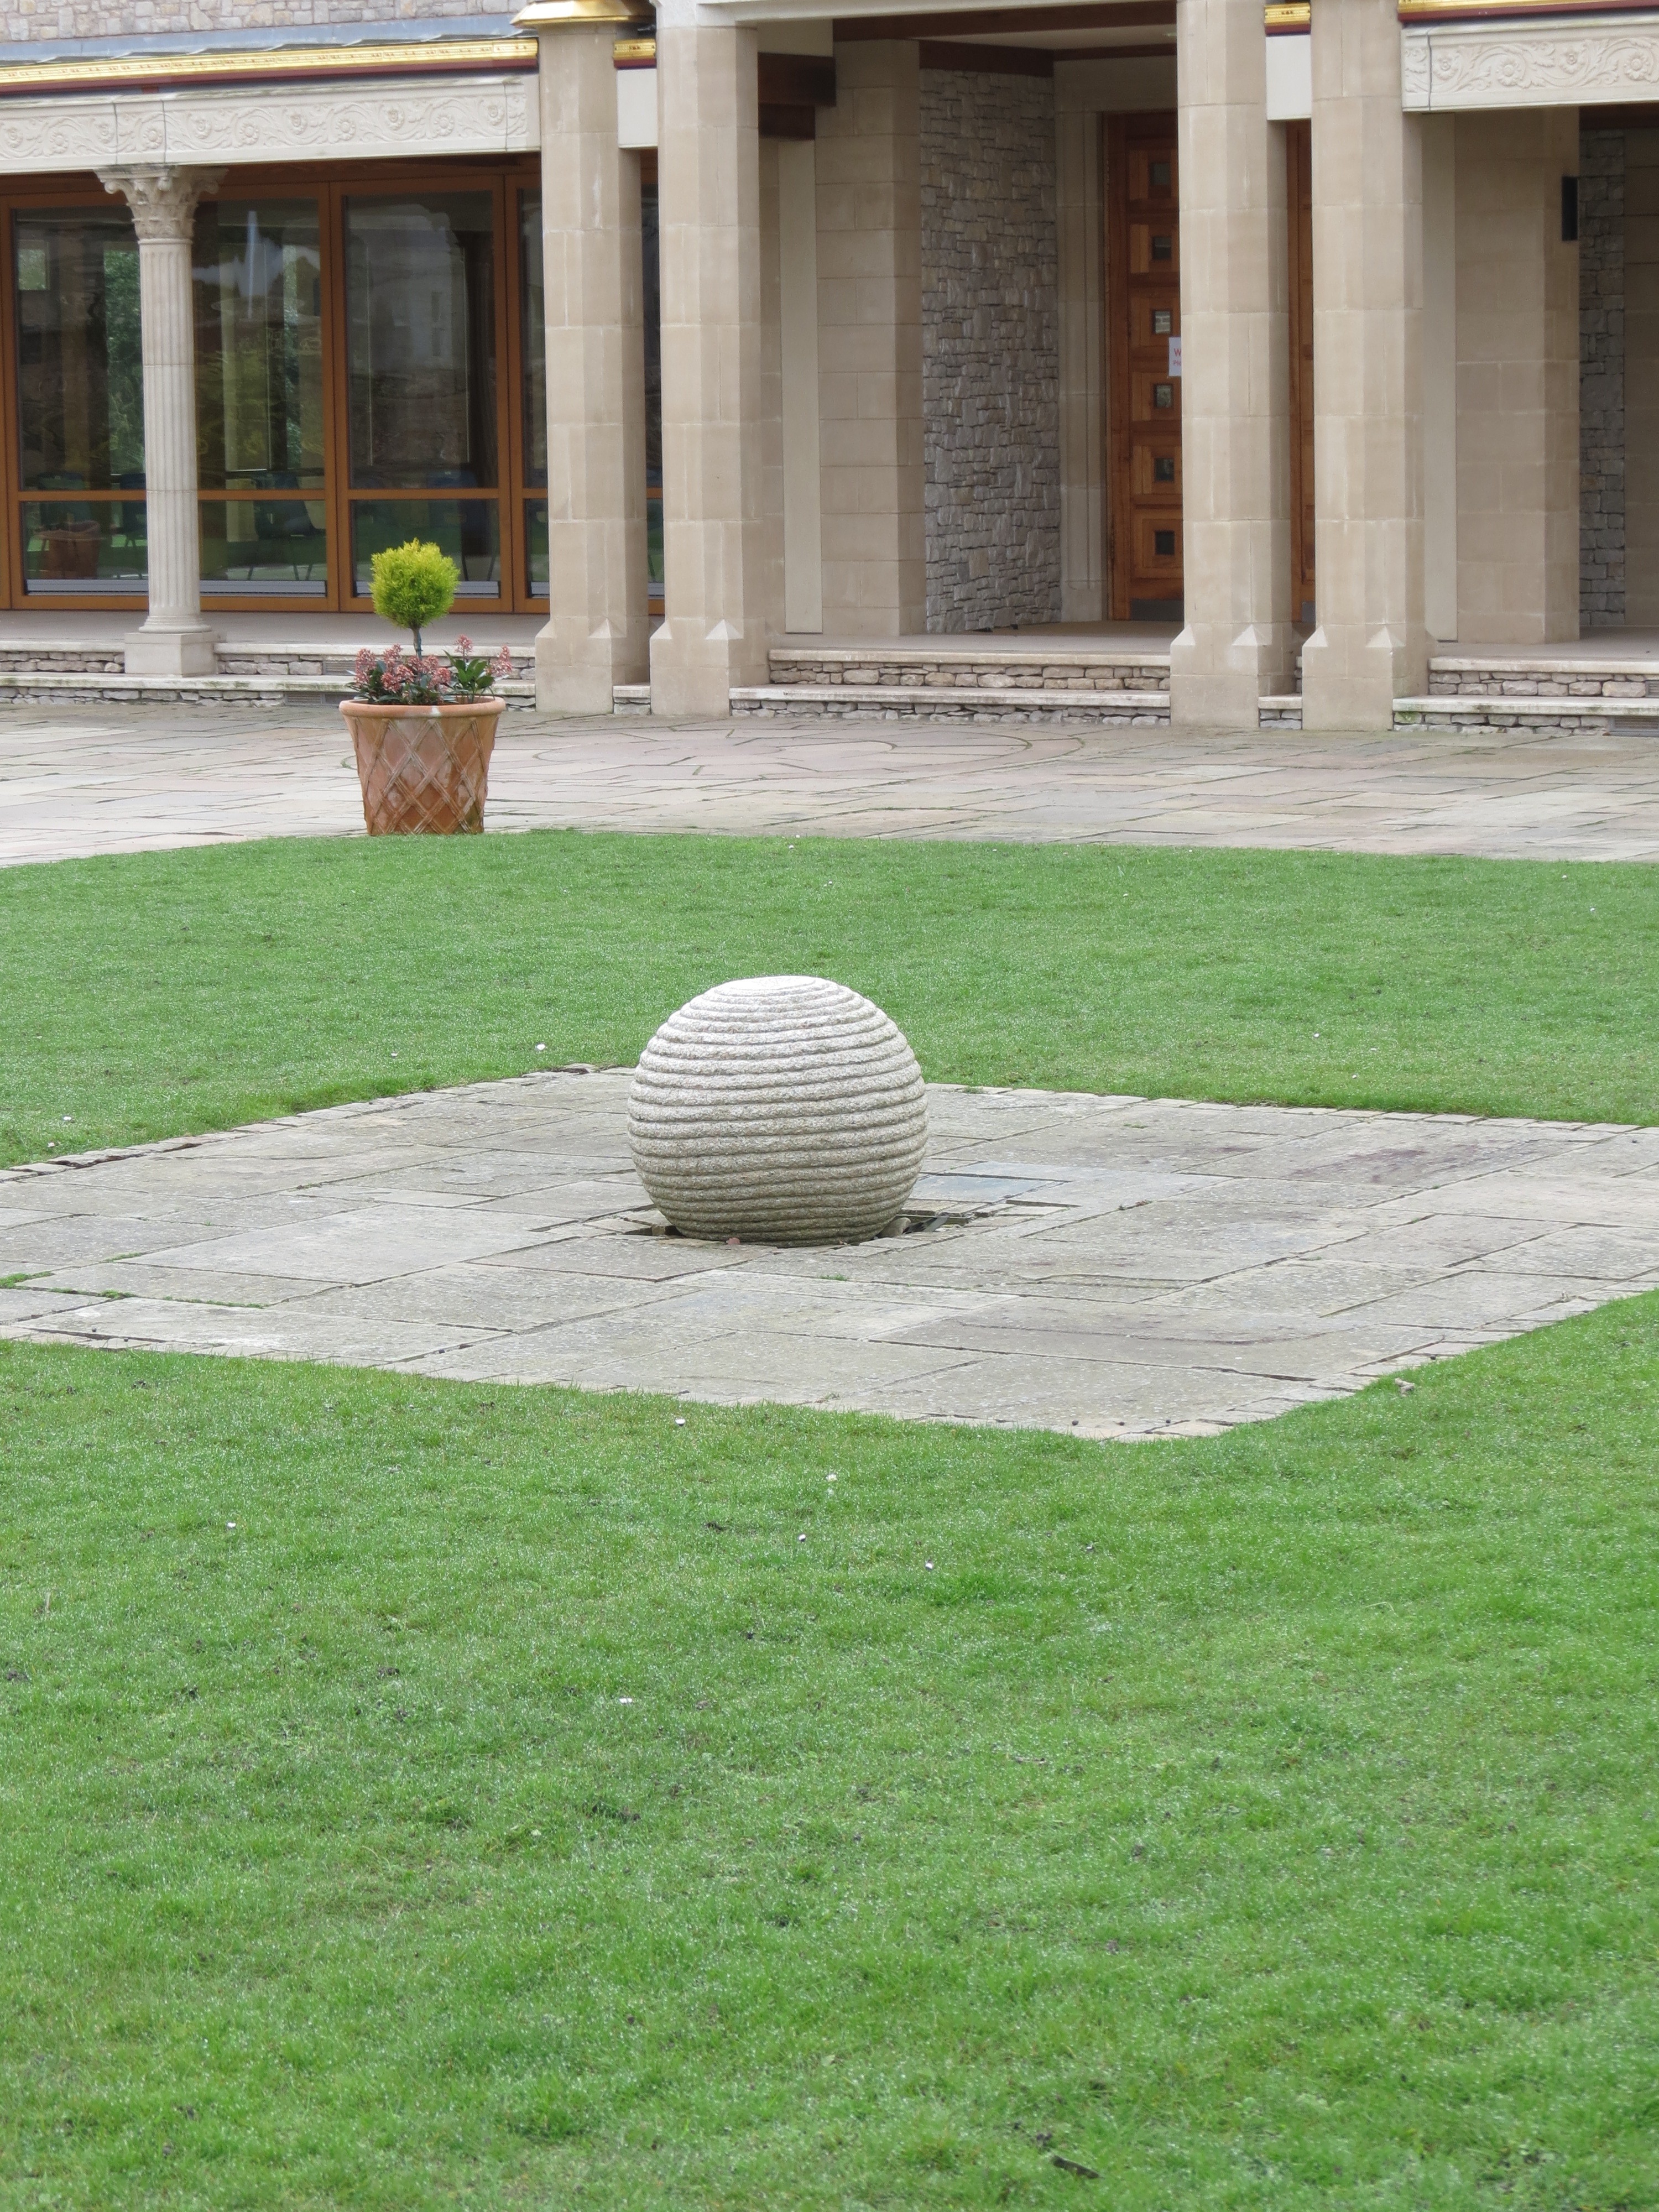
grass, architecture, structure, lawn, walkway, backyard, buddhist, buddhism, garden, landscaping, temple, culture, yard, flooring, road surface, outdoor structure